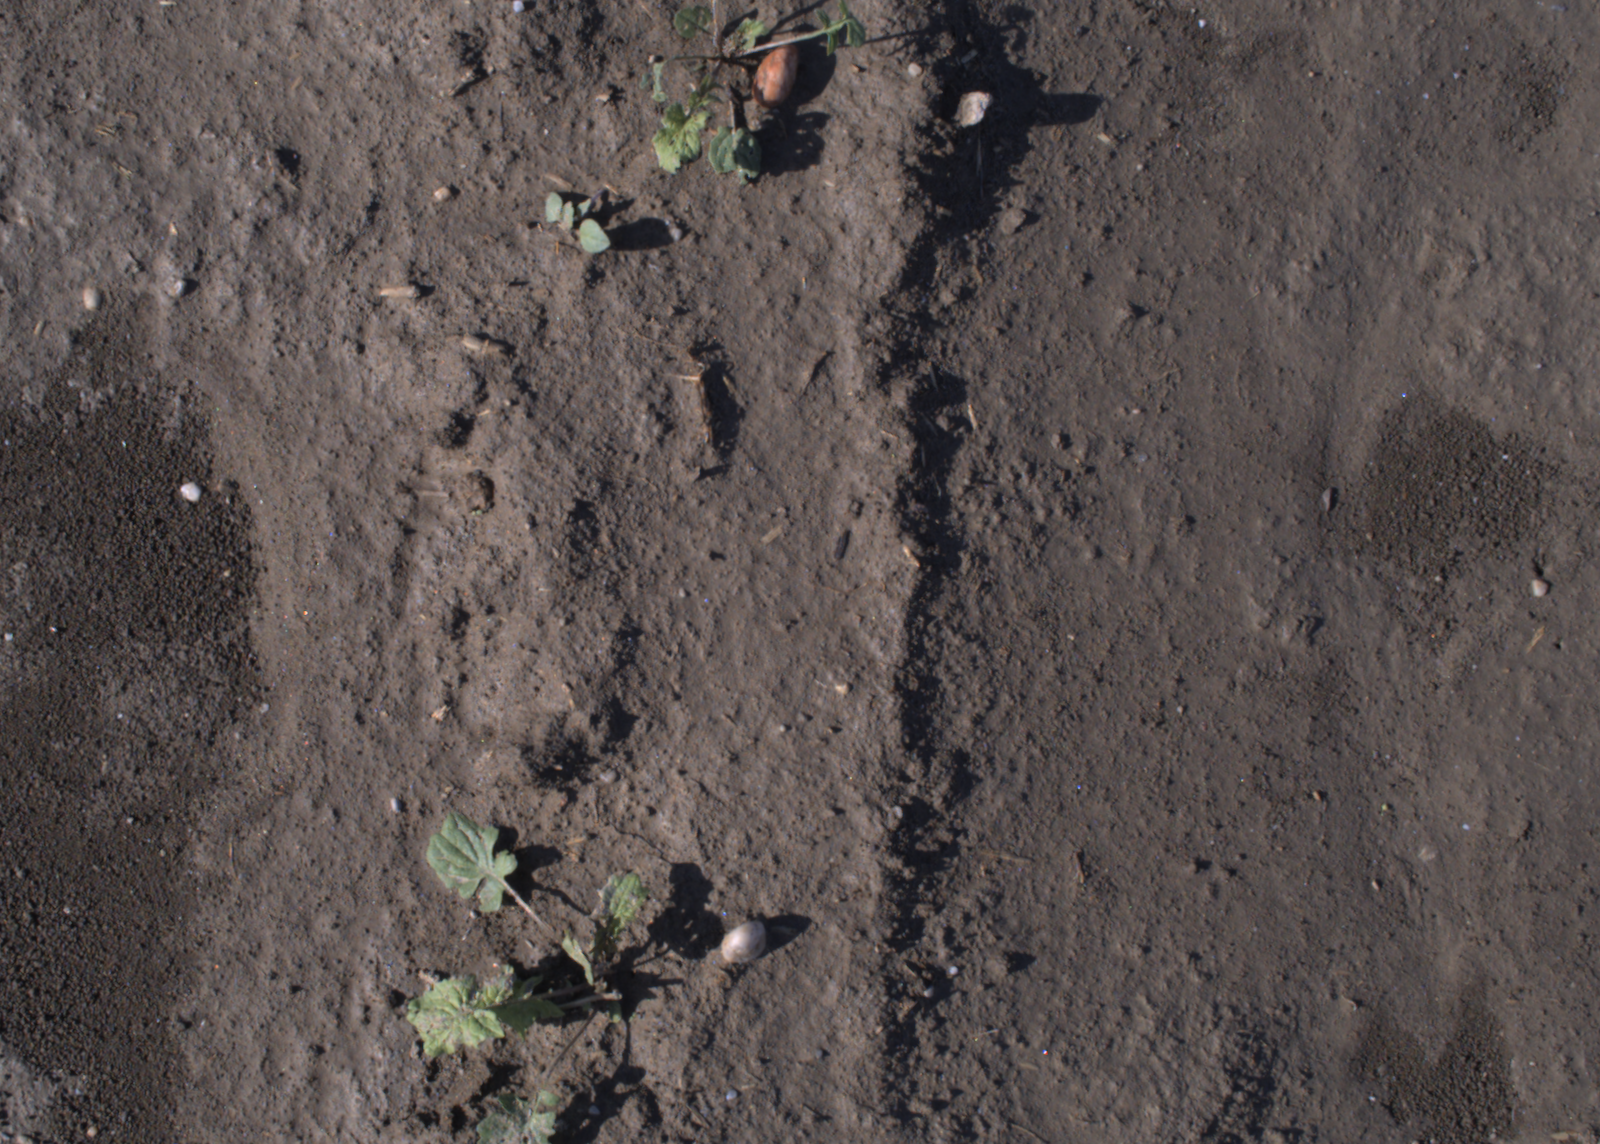
Capture date: 02.09.2020 09:13:17
Weather: sunny
Wind: medium
Seeding date: 21.07.2020
Plant canopy height (mm): 910